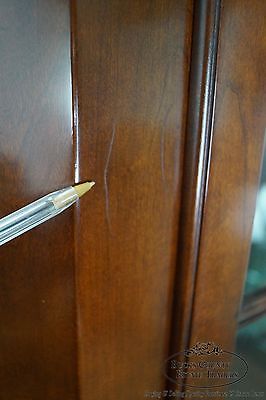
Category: cabinet